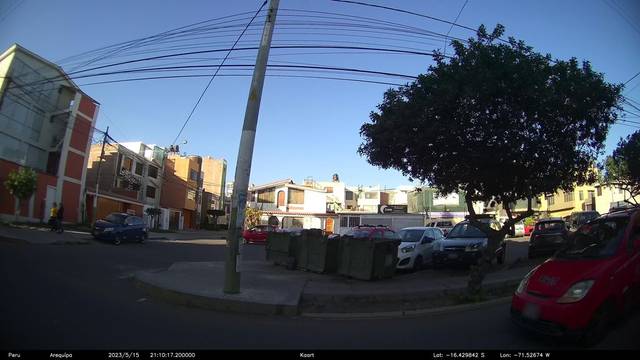
Region: Peru
Coordinates: -16.43, -71.527